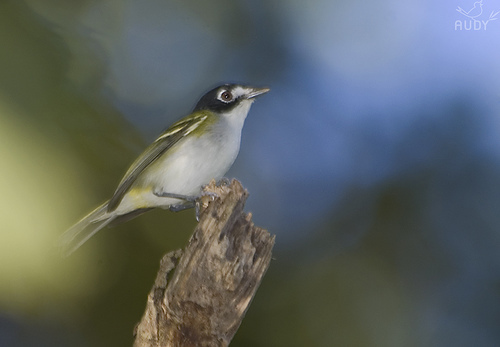
this bird has grey secondaries and primaries, yellow wingbars, white belly and grey tarsus.
this small grey and white bird has a white belly and black crown with partially yellow back.
the bird wings are yellow with black trim and black trim around the eyes.
small bird with white throat, breast, belly and black crown.
a small bird with a light breast and belly, gray and yellow wings, and black head with a white eyering and eyeline.
a small white breasted bird with long grey wingtips and dark eyebrows
this small bird has a white breast and throat, and a black crown.
a small bird with a white belly, a black and white head, gray legs, a short tail and a small beak.
a white bird with black and yellow wings, black head and black small bill.
this bird has a white breast, with a pointed bill.
Species: Black Capped Vireo